Walter Sickert

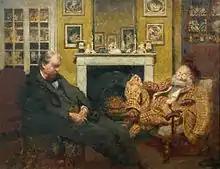
Henry Tonks. "Sodales: Mr Steer and Mr Sickert", 1930

While the painterly handling of the works inspired comparison to Impressionism, and the emotional tone suggested a narrative more akin to genre painting, specifically Degas's "Interior", the documentary realism of the "Camden Town" paintings was without precedent in British art. These and other works were painted in heavy impasto and narrow tonal range. Sickert's best-known work, "Ennui", reveals his interest in Victorian narrative genres. The composition, which exists in at least five painted versions and was also made into an etching, depicts a couple in a dingy interior gazing abstractedly into empty space, "psychologically estranged from one another".